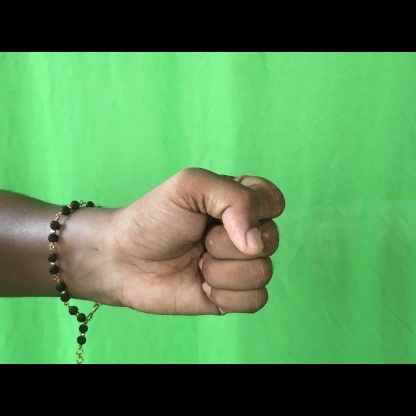
Mudra: Mushti